City Loop

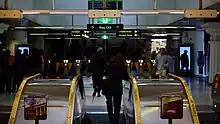
Escalators at Parliament station

The Caulfield group consists of the Pakenham and Cranbourne lines. The line operates anti-clockwise through the City Loop all day, entering the Loop at Parliament and leaving at Flinders Street.